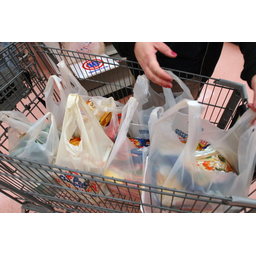
Label: plastic